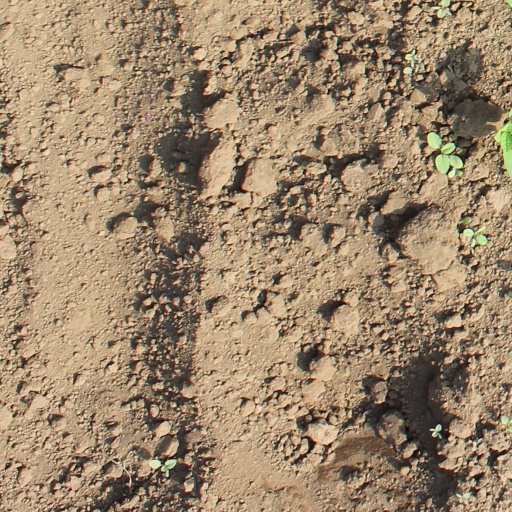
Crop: soybean